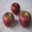
Label: apple